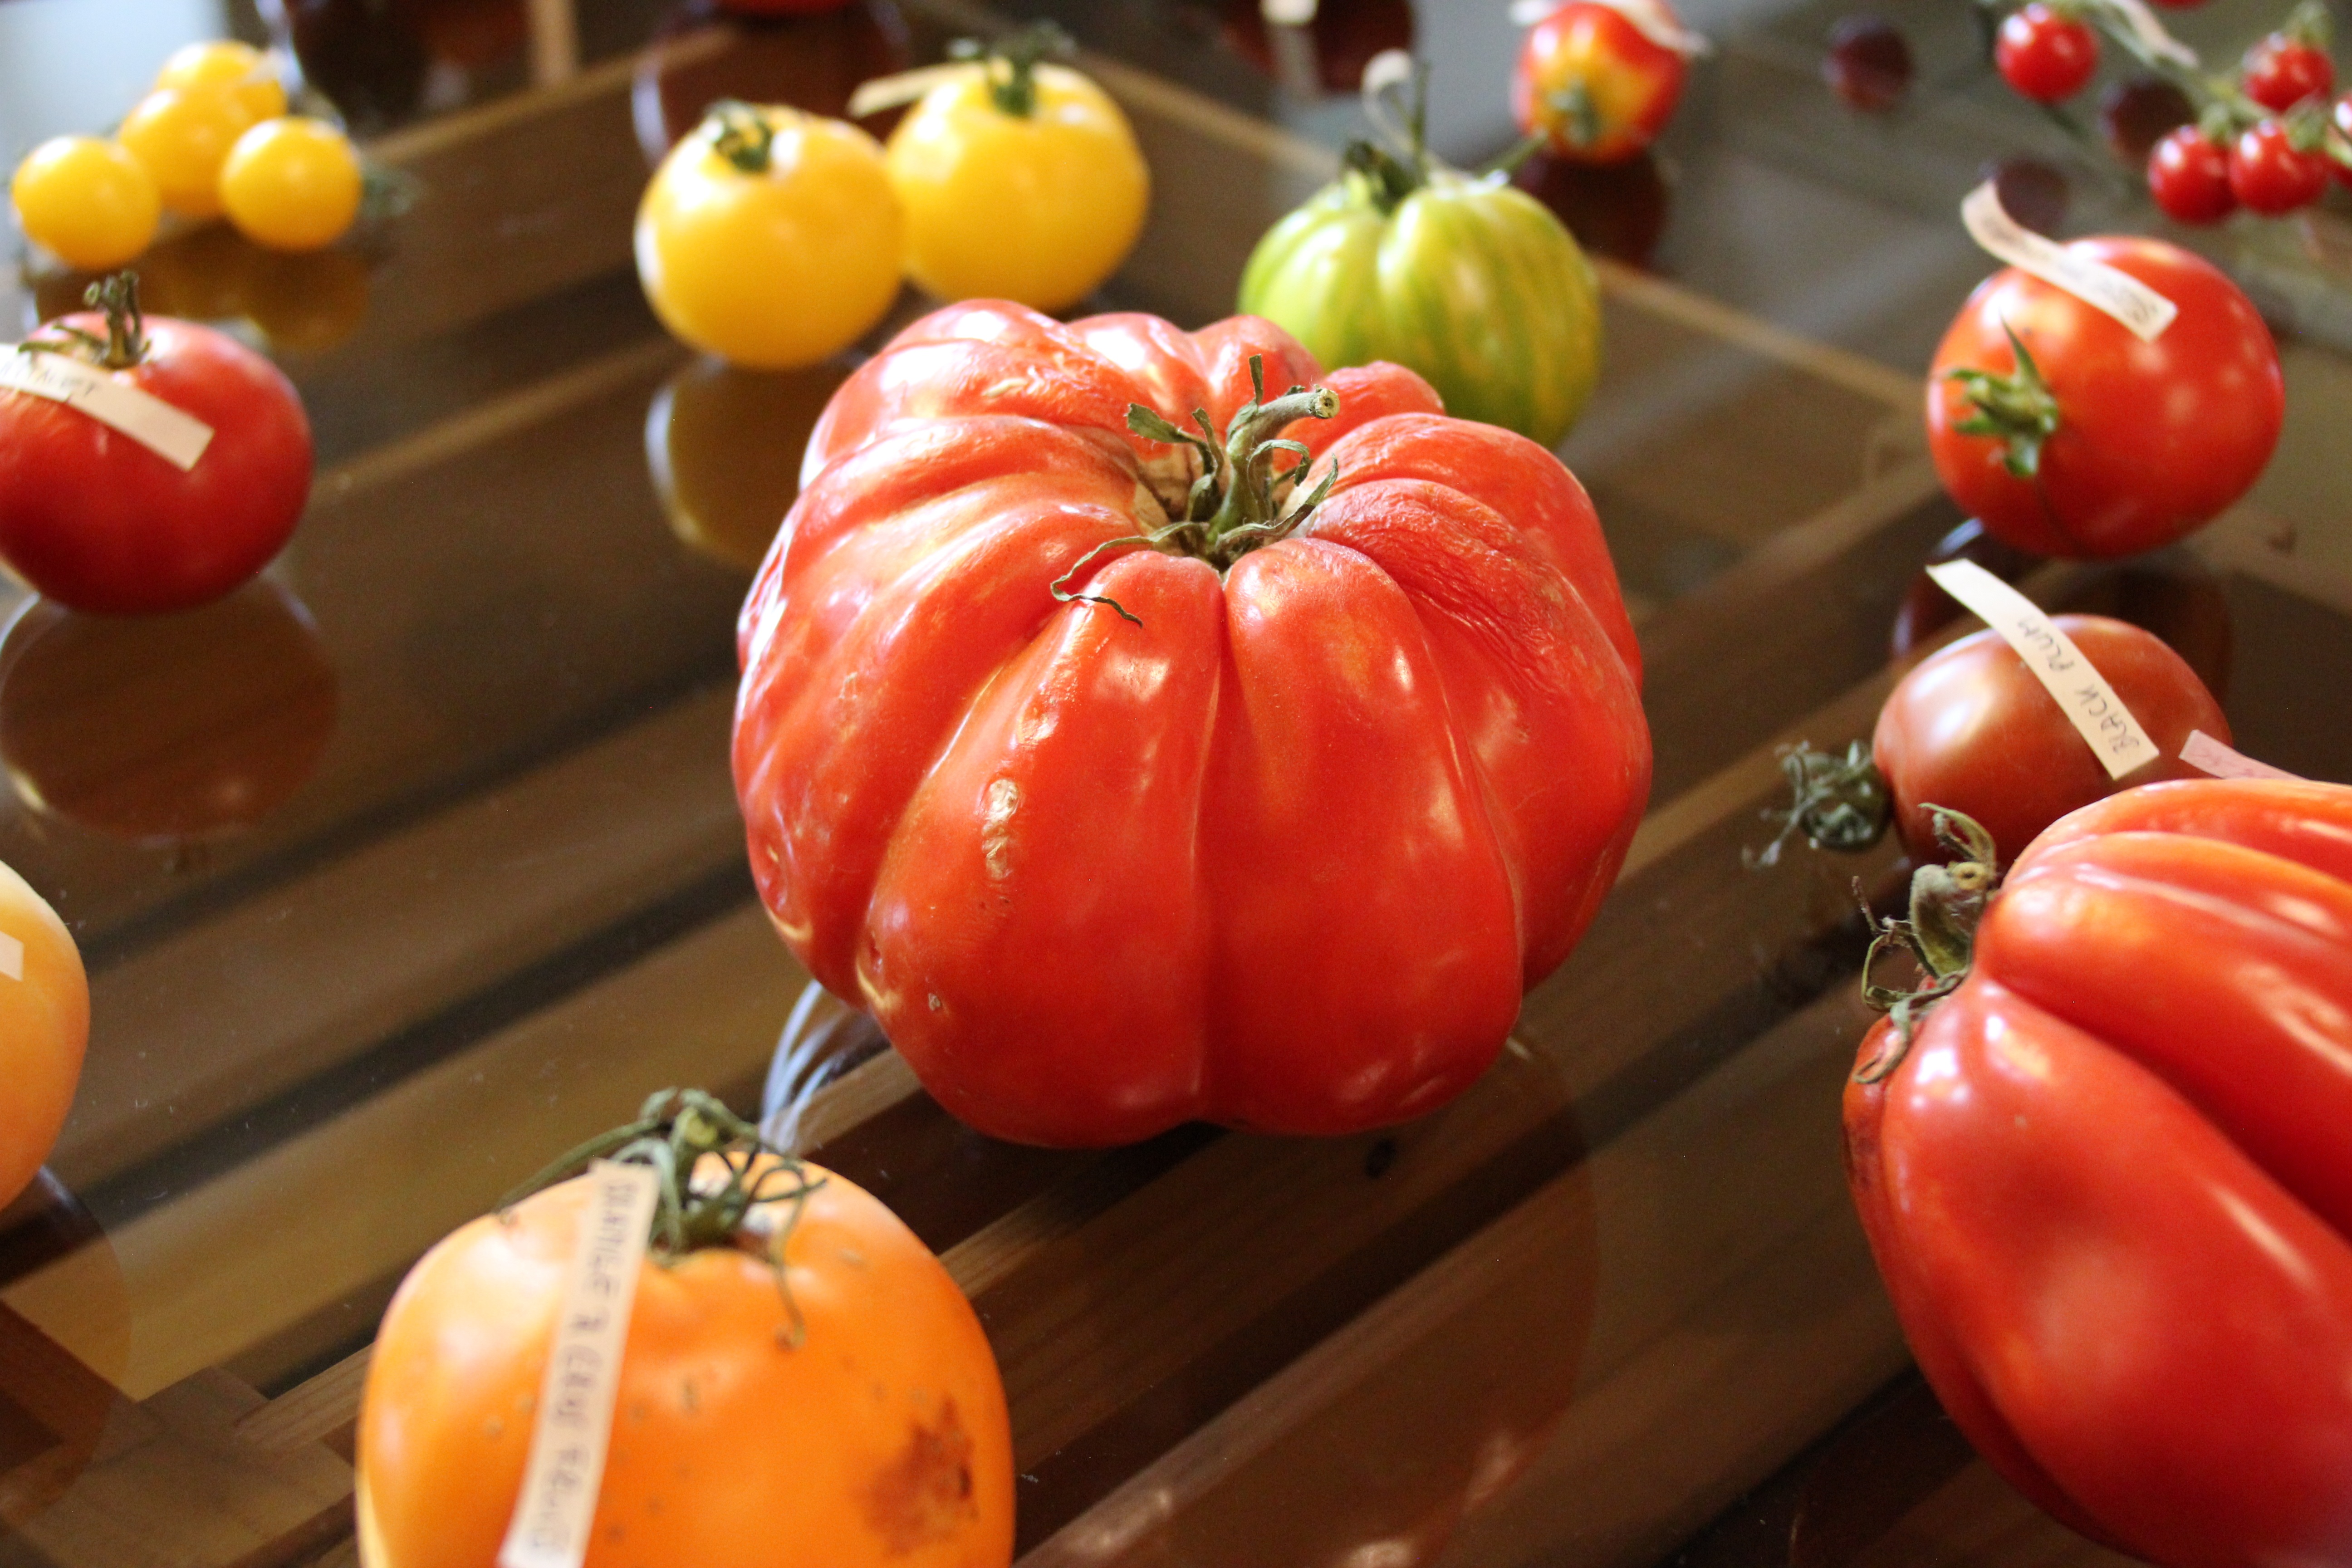
table, plant, vine, fruit, ripe, dish, food, green, red, produce, vegetable, yellow, tomato, peppers, tomatoes, heirloom, flowering plant, land plant, potato and tomato genus